Palu

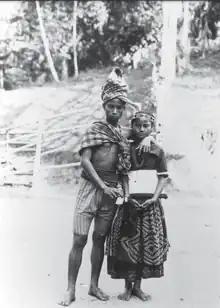
A couple in Palu, 1920

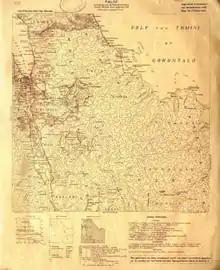
Map of Palu, 1941

Contact with Europeans, particularly Portuguese, occurred since the late 16th century, mainly for trading and rights to use ports. Portuguese influence is evident in several communities of Kaili people, particularly in the region that used to be under the Kulawi Kingdom, around from Palu, where dress that resembles that of the Portuguese is worn. Contact with the Dutch began in the 19th century when the Portuguese influence in the region had waned. The first kingdom to sign a contract with the Dutch was the Sigi Kingdom, which signed a "Large Kontrack" in 1863 and "Karte Verklaring" in 1917. The kingdom of Banawa also signed "Large Kontrack" in 1888 and "Kartte Verklaring" in 1904. Other smaller kingdoms soon followed by signing the same contracts and agreements. Between 1863 and 1908, practically all kingdoms in the region were under the influence of the Dutch and were soon incorporated into the Dutch East Indies. There was some local resistance, such as the Donggala War in 1902, which was led by ; the Sigi War between 1905 and 1908 led by King Toi Dompu; and the Kulawi War between 1904 and 1908. The native kingdoms were mostly defeated in the war and there would be no further significant resistance from the natives until 1942.